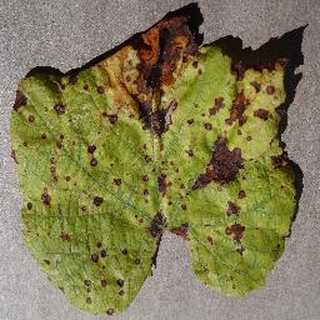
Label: grape_leaf_blight